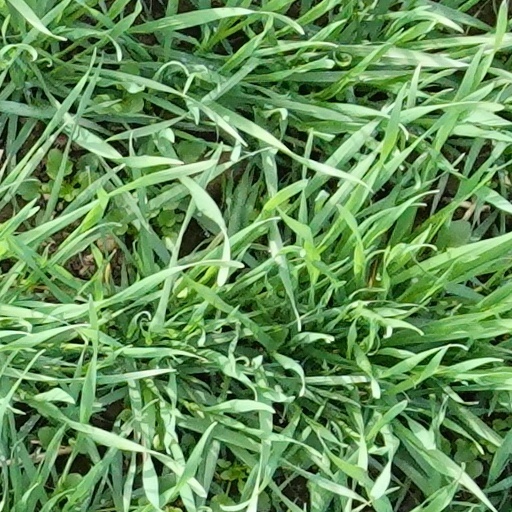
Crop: wheat